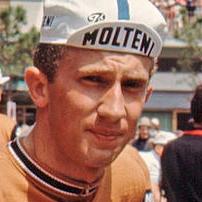
Age: 22